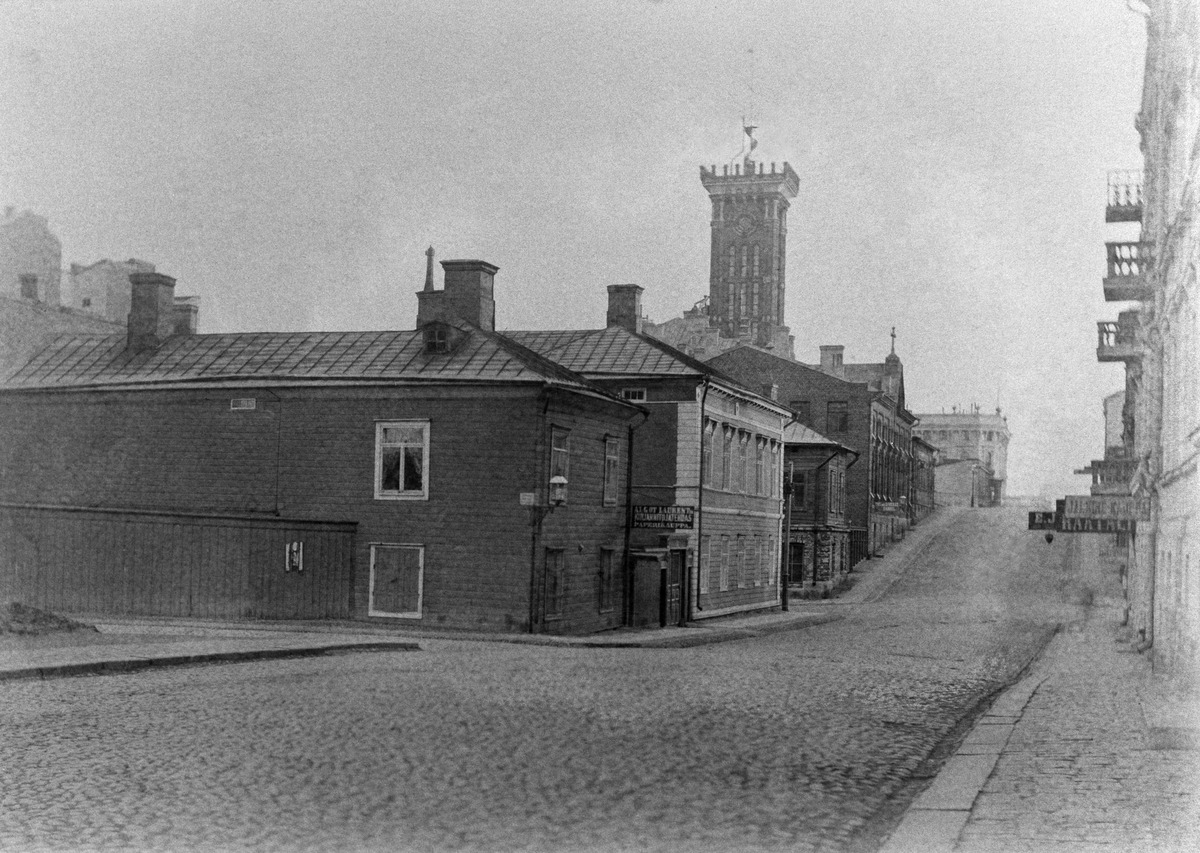
Korkeavuorenkatu 20, 22 ja 24
sisällön kuvaus: Korkeavuorenkatu 20, 22 ja 24. Keskelä näkyy puurakennuksen seinässä Algot Laurentin kirjanitojatehtaan ja paperikaupan mainoskyltti. Korttelin takaa kulkee poikkikatu Pieni Robertinkatu ja kuvan etualalla Korkeavuorenkatuun päättyy Ratakatu.

Vasemmassa

alakulmassa alkaa Koulupuistikko. Taustalla kohoaa paloaseman letkunkuivatus- ja tähystytorni. Kuvan oikeassa reunassa näkyvät kenkäkaupan ja parturin mainoskyltit. mustavalkoinen
Ajankohta: kuvausaika 1890-luku
Paikka: Suomi, Uusimaa, Helsinki, Kaartinkaupunki Helsinki, Korkeavuorenkatu 20
Aiheet: Kivitalot, puutalot, kadut, tornit, paloasemat, myymälät